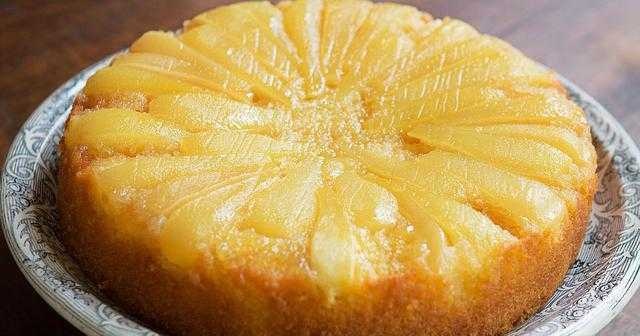
Label: Pear